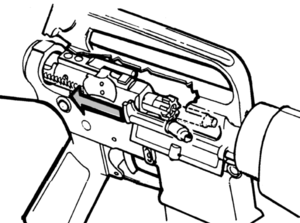
La fenêtre d'éjection, ou parfois le port d'éjection, est la partie d'une arme à feu qui s'ouvre chaque fois qu'un étui doit être expulsé de la chambre, en particulier lorsqu'un coup vient d'être tiré et que l'étui vide, qui contenait la poudre ayant explosé pour propulser le projectile, doit laisser sa place à une nouvelle cartouche, afin qu'un nouveau coup puisse être tiré.